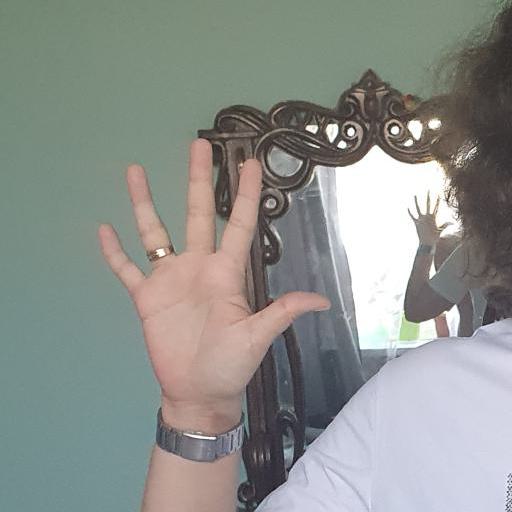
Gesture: palm